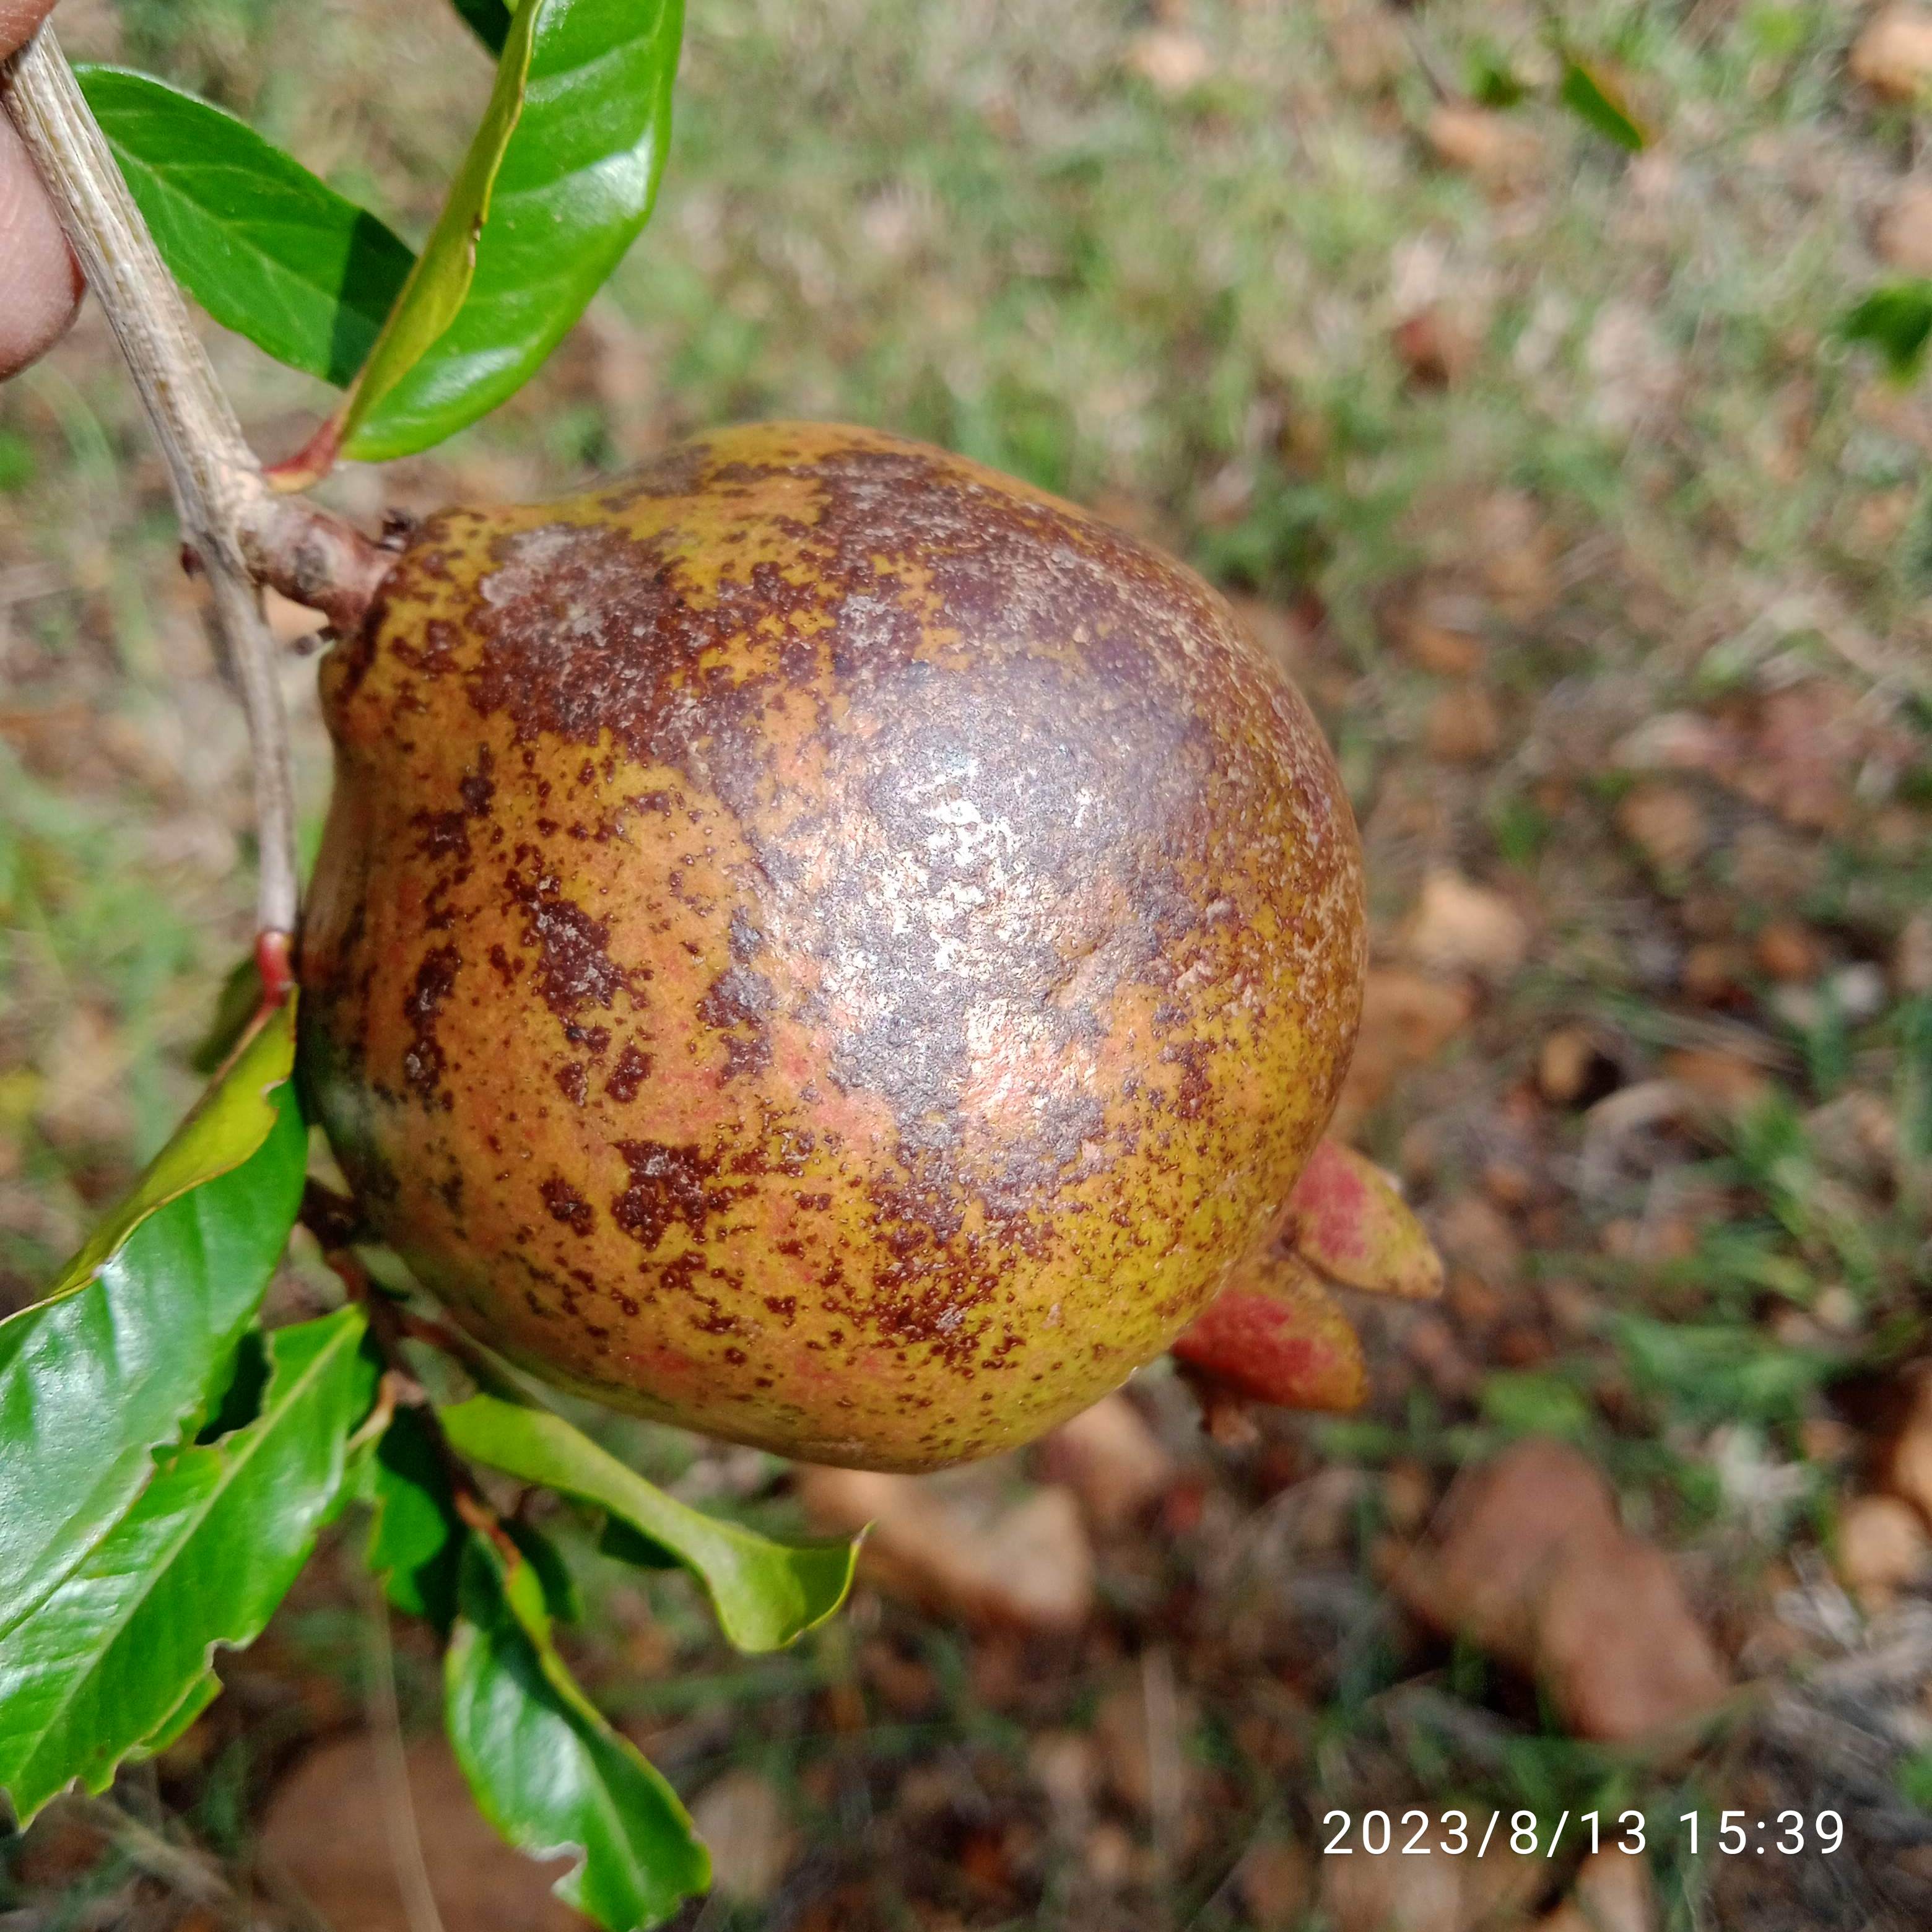
Label: Cercospora